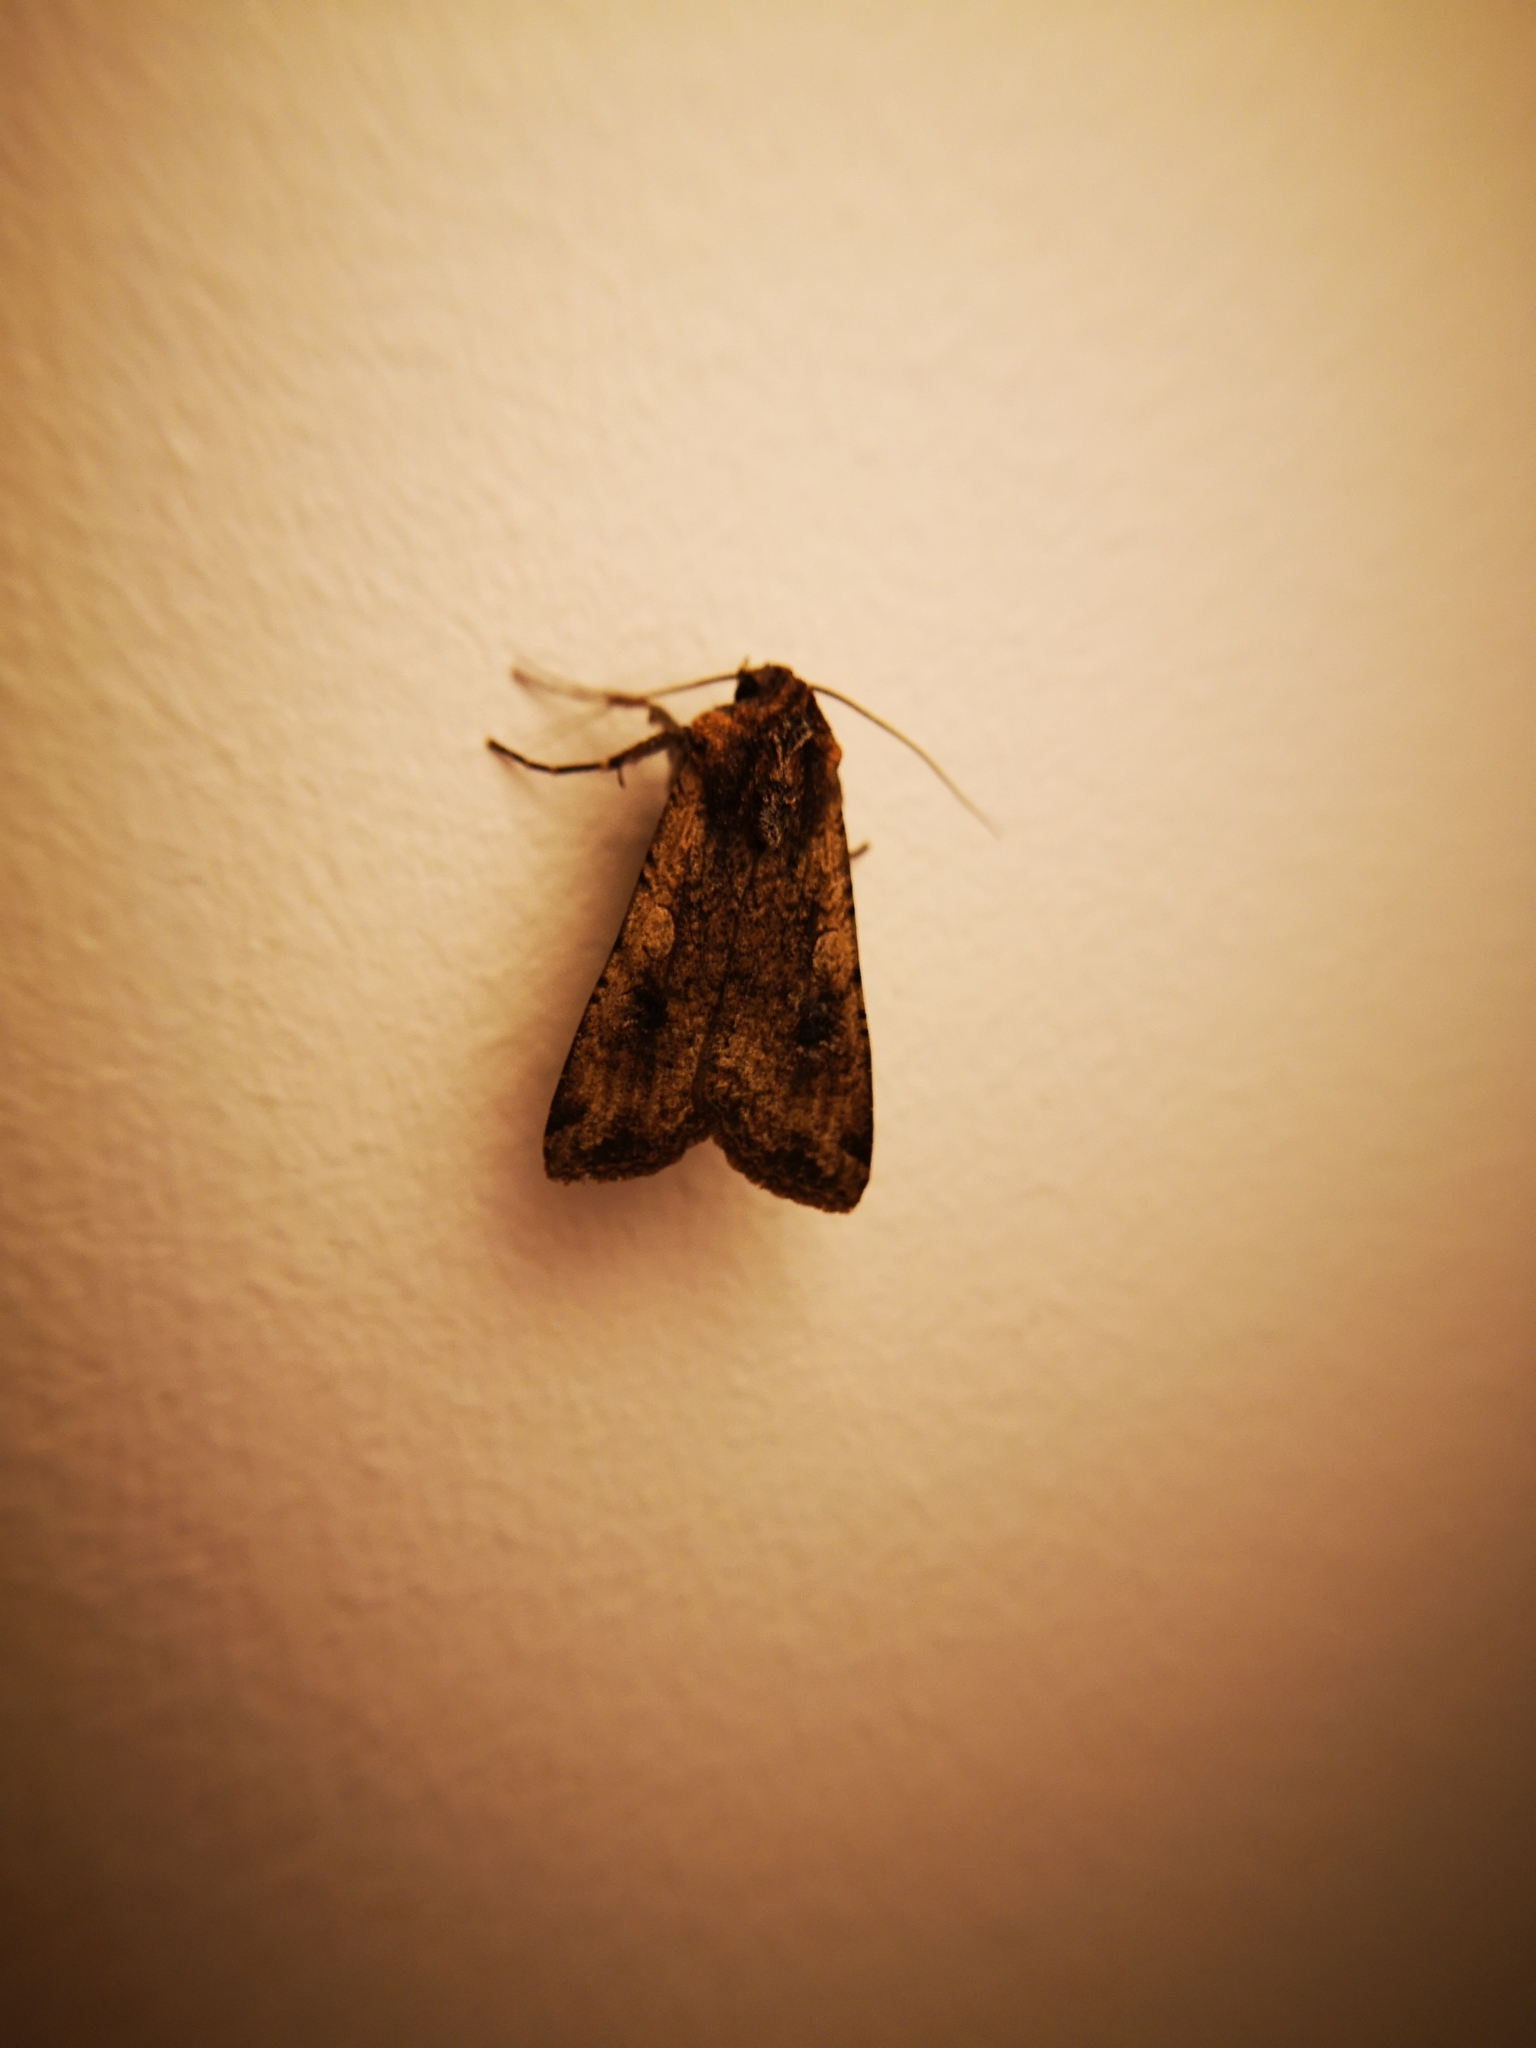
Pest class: cutworms